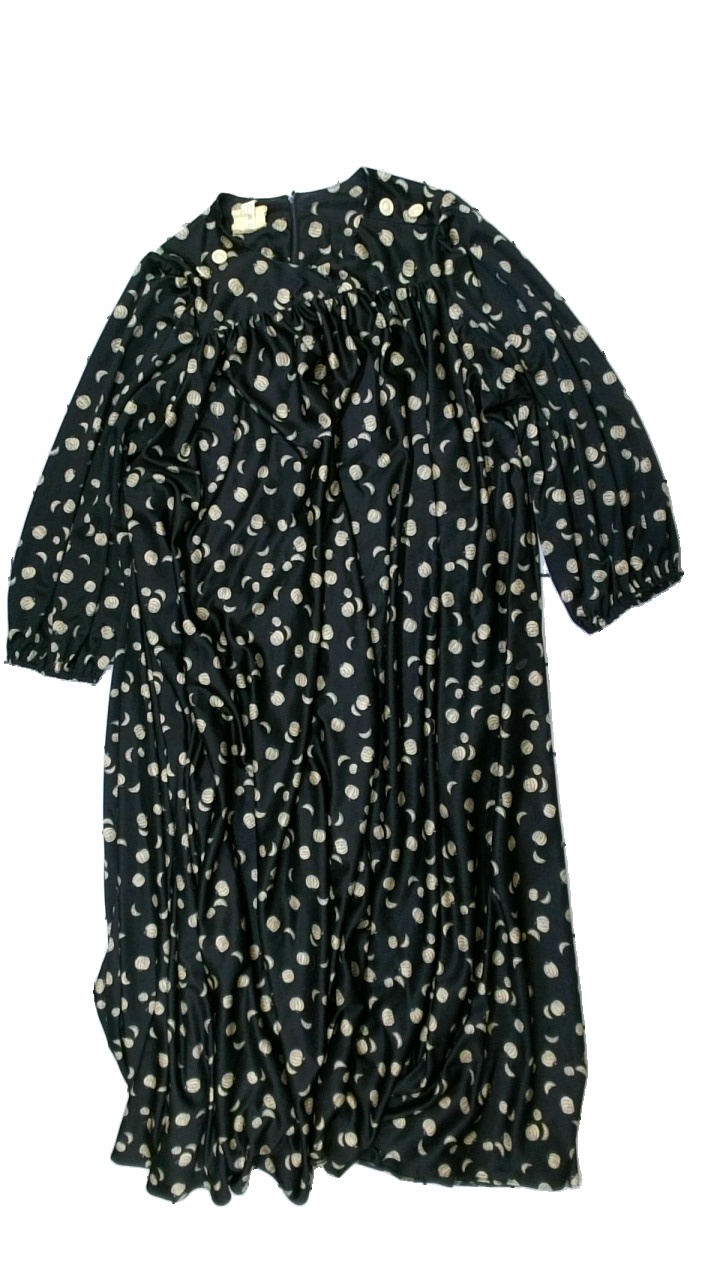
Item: Dress (Ladies)
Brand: Creation Smarty
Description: lång klänning med tryck
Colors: Black, Beige
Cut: C-collar
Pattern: Other
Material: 100% polyester
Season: All
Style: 80s
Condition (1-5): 4
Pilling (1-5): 4
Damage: lite hårig
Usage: Reuse
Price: <50